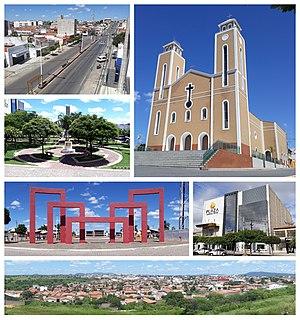
Pau dos Ferros est une municipalité située dans l'État du Rio Grande do Norte, au Brésil. Appartiennent à la microrégion de Pau dos Ferros.